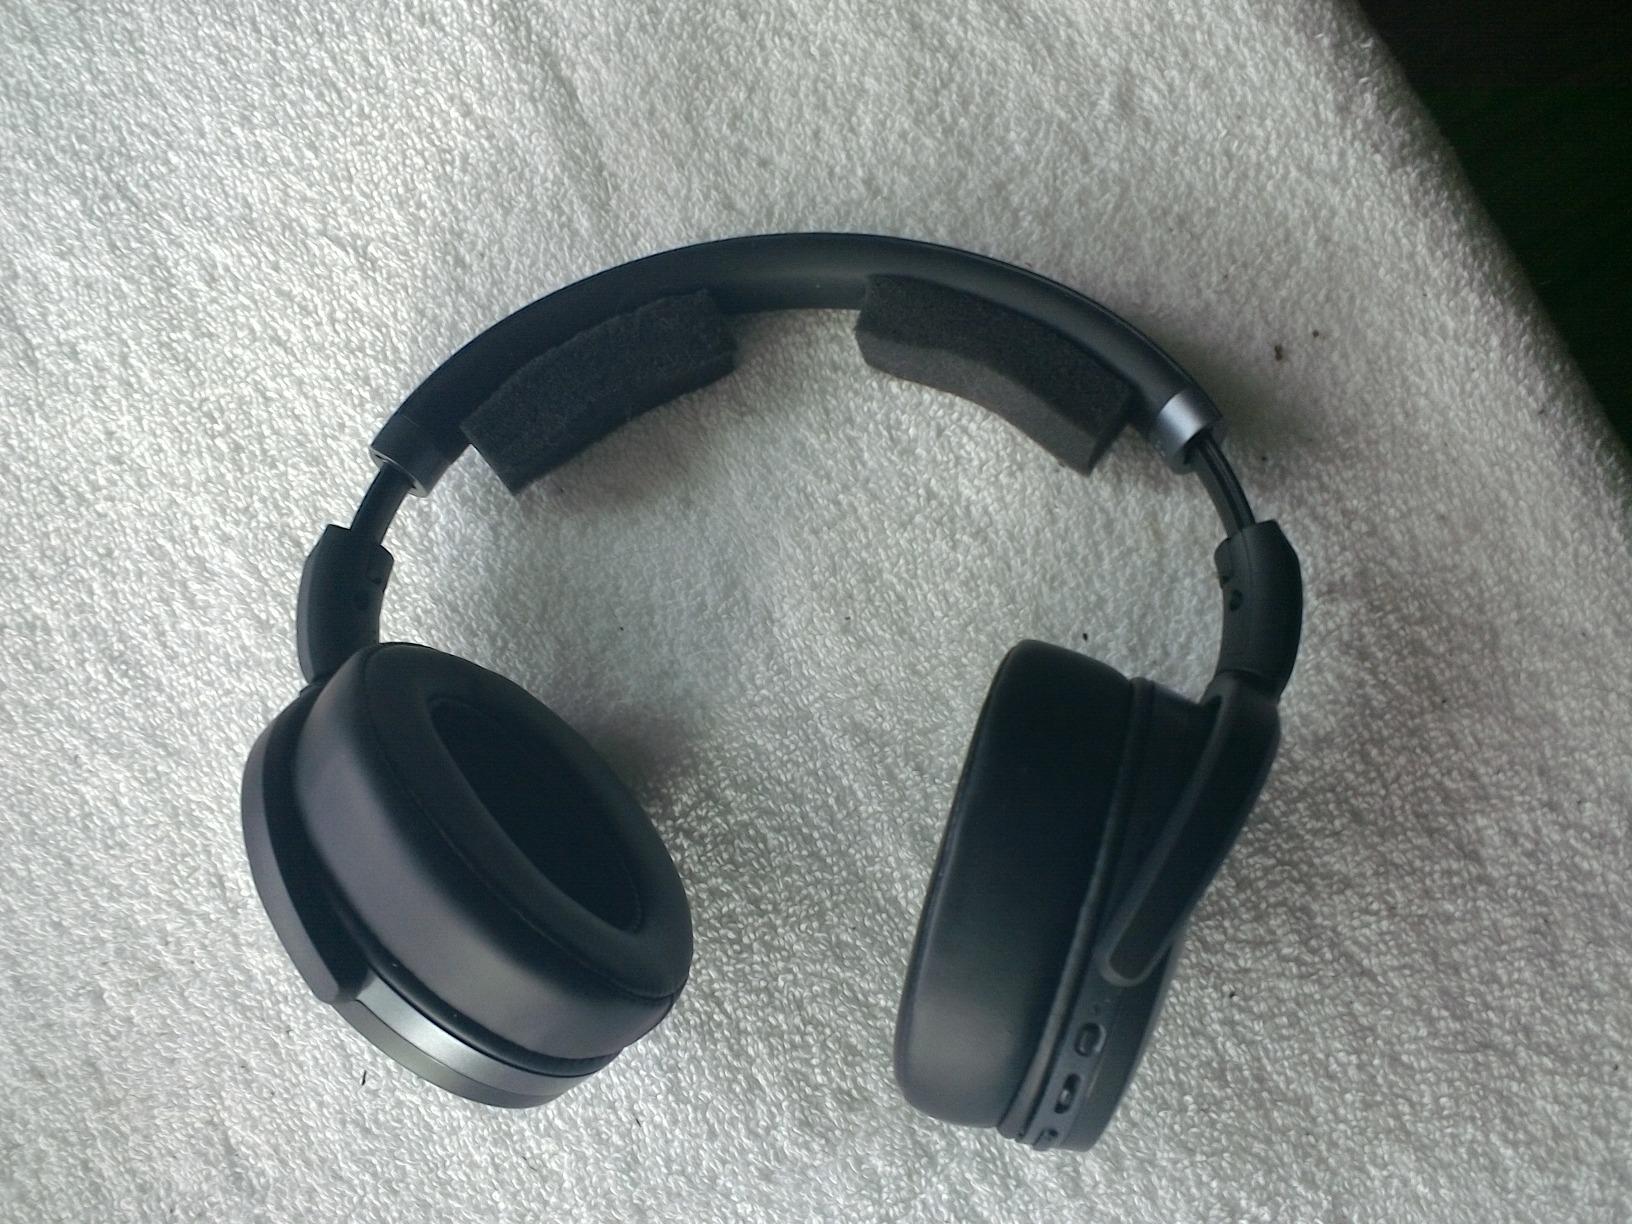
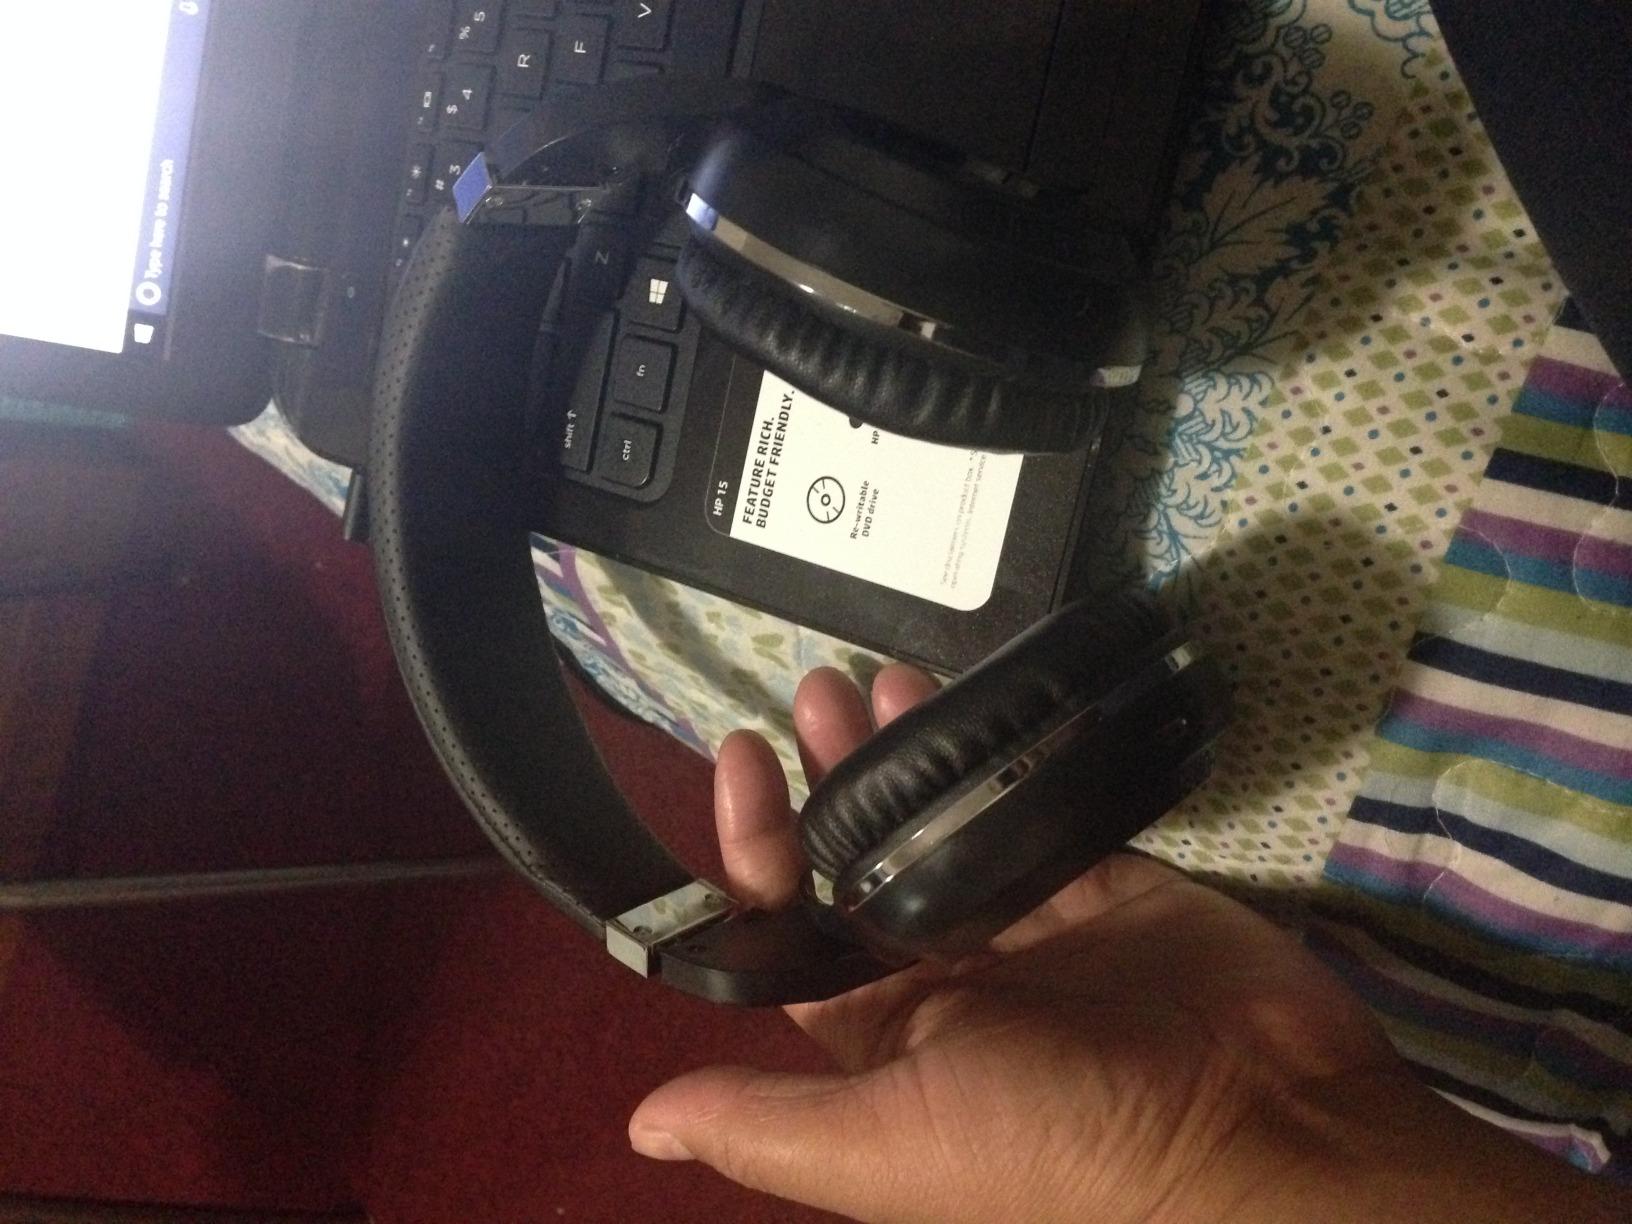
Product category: headphones
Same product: no